Bulstrode Whitelocke

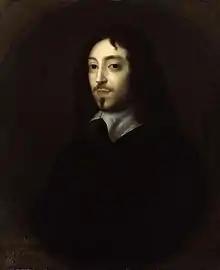
Bulstrode Whitelocke, 1650

He was the eldest son of Sir James Whitelocke and Elizabeth Bulstrode, and was born on 6 August 1605 at George Croke's house in Fleet Street, London. He was baptized on 19 August 1605 at the nearby church of St Dunstan-in-the-West, where his mother's parents were married in 1571; his notorious uncle Edmund Whitelocke, being one of the godfathers, announced that the child was to be called Bulstrode. The vicar demurred, but Edmund insisted that he bear his mother's name, "Bulstrode or Elizabeth, let them choose which they please". Bulstrode was educated briefly at Eton College, then at Merchant Taylors' School and at St John's College, Oxford, where he matriculated on 8 December 1620.